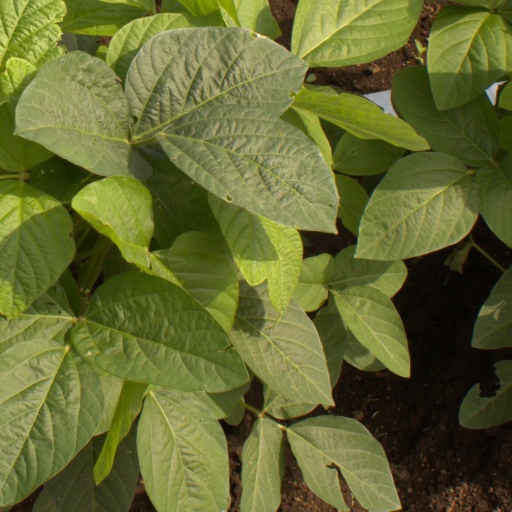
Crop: soybean